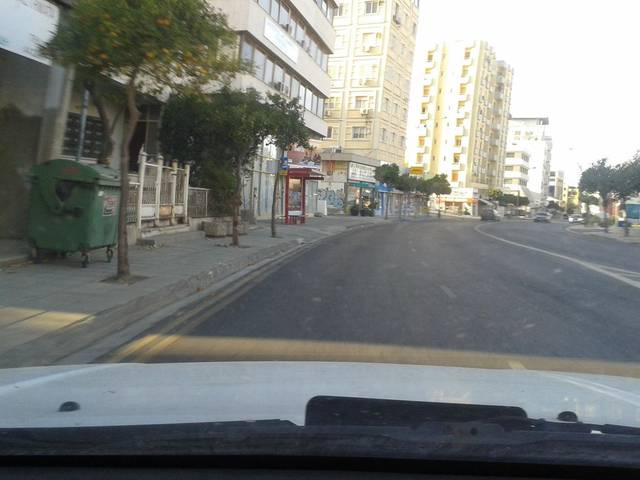
Region: Cyprus
Coordinates: 35.156, 33.358